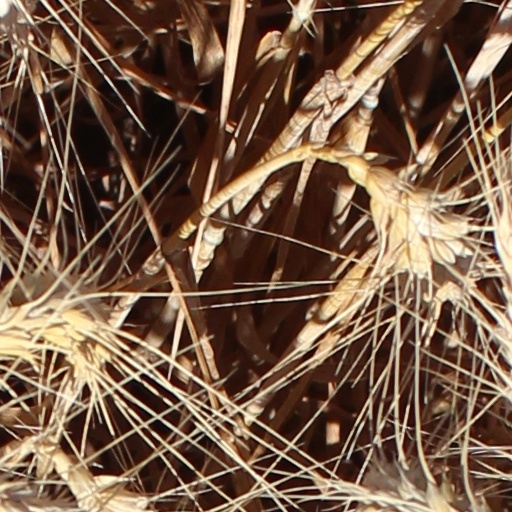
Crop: wheat